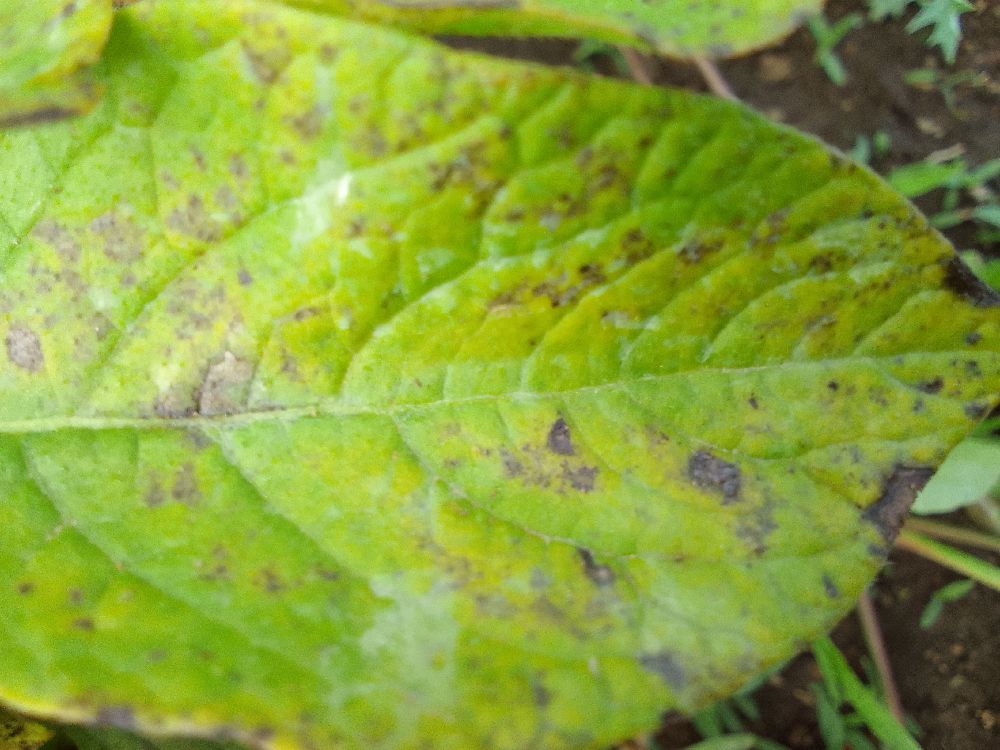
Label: Early blight